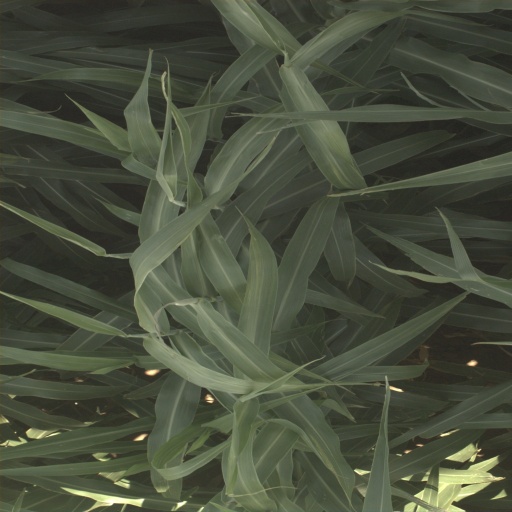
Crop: sorghum